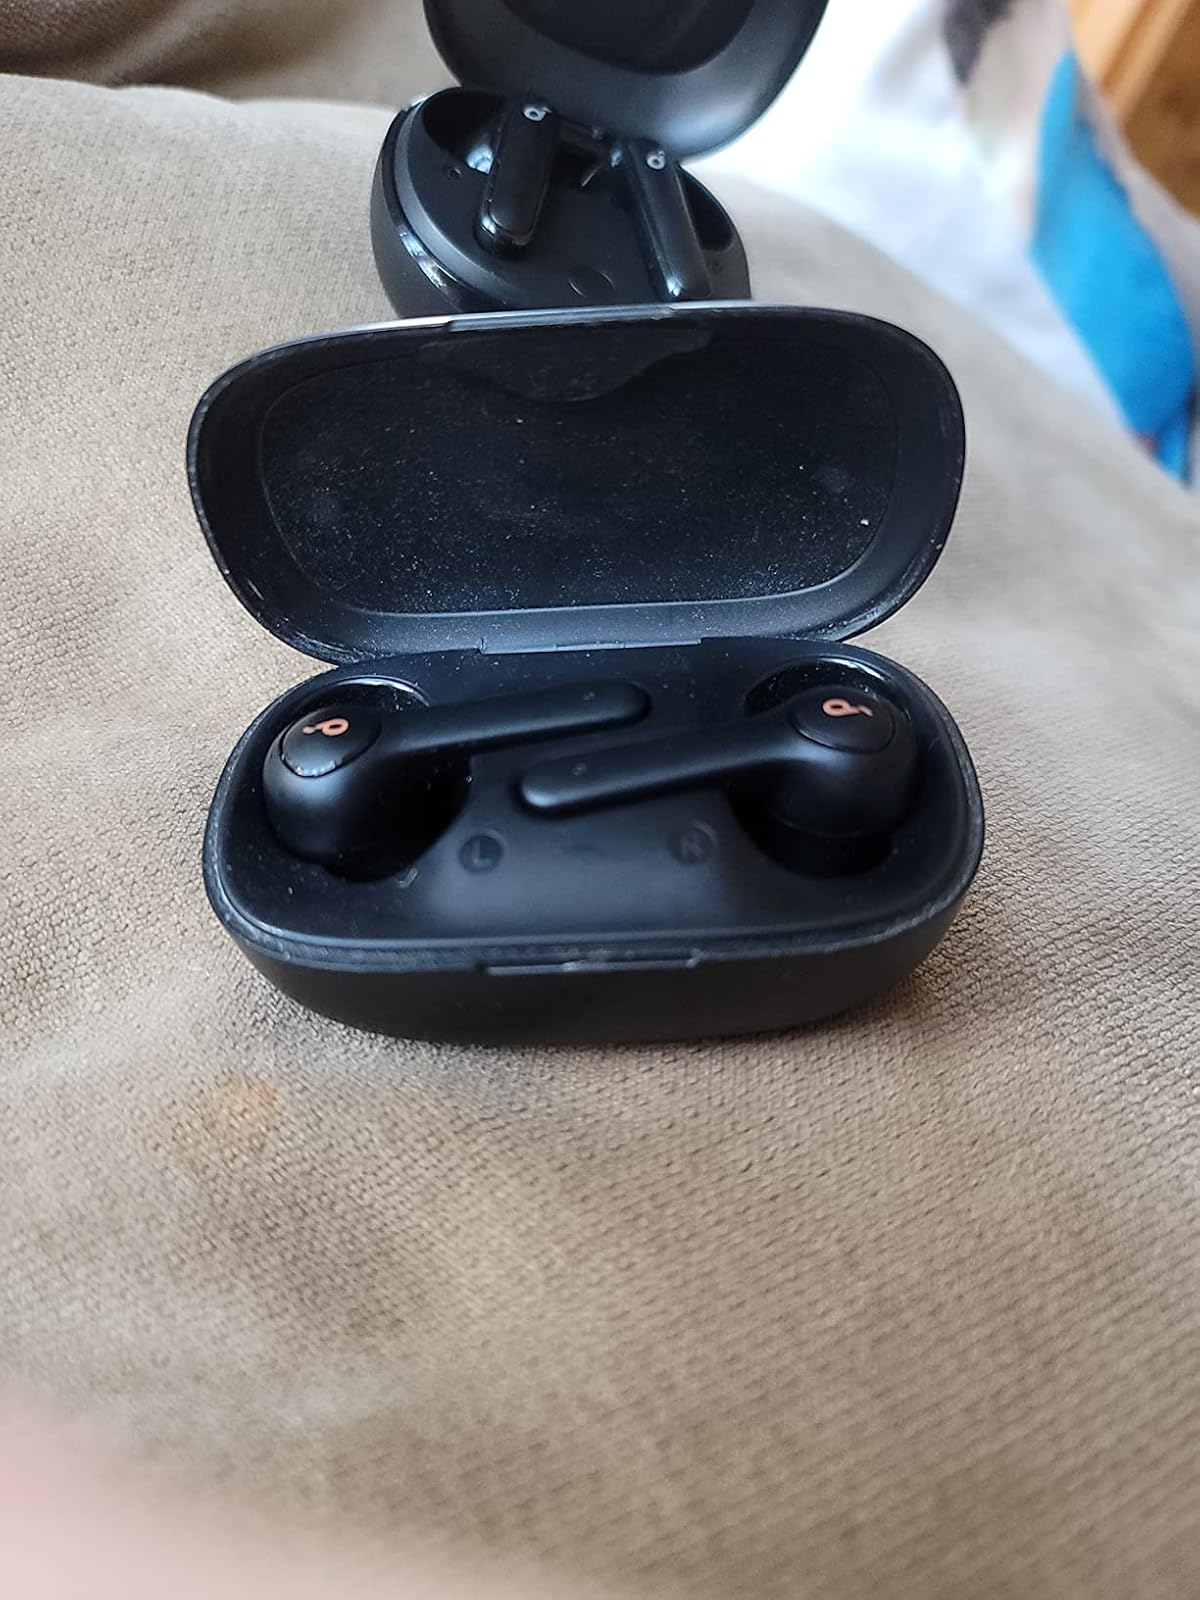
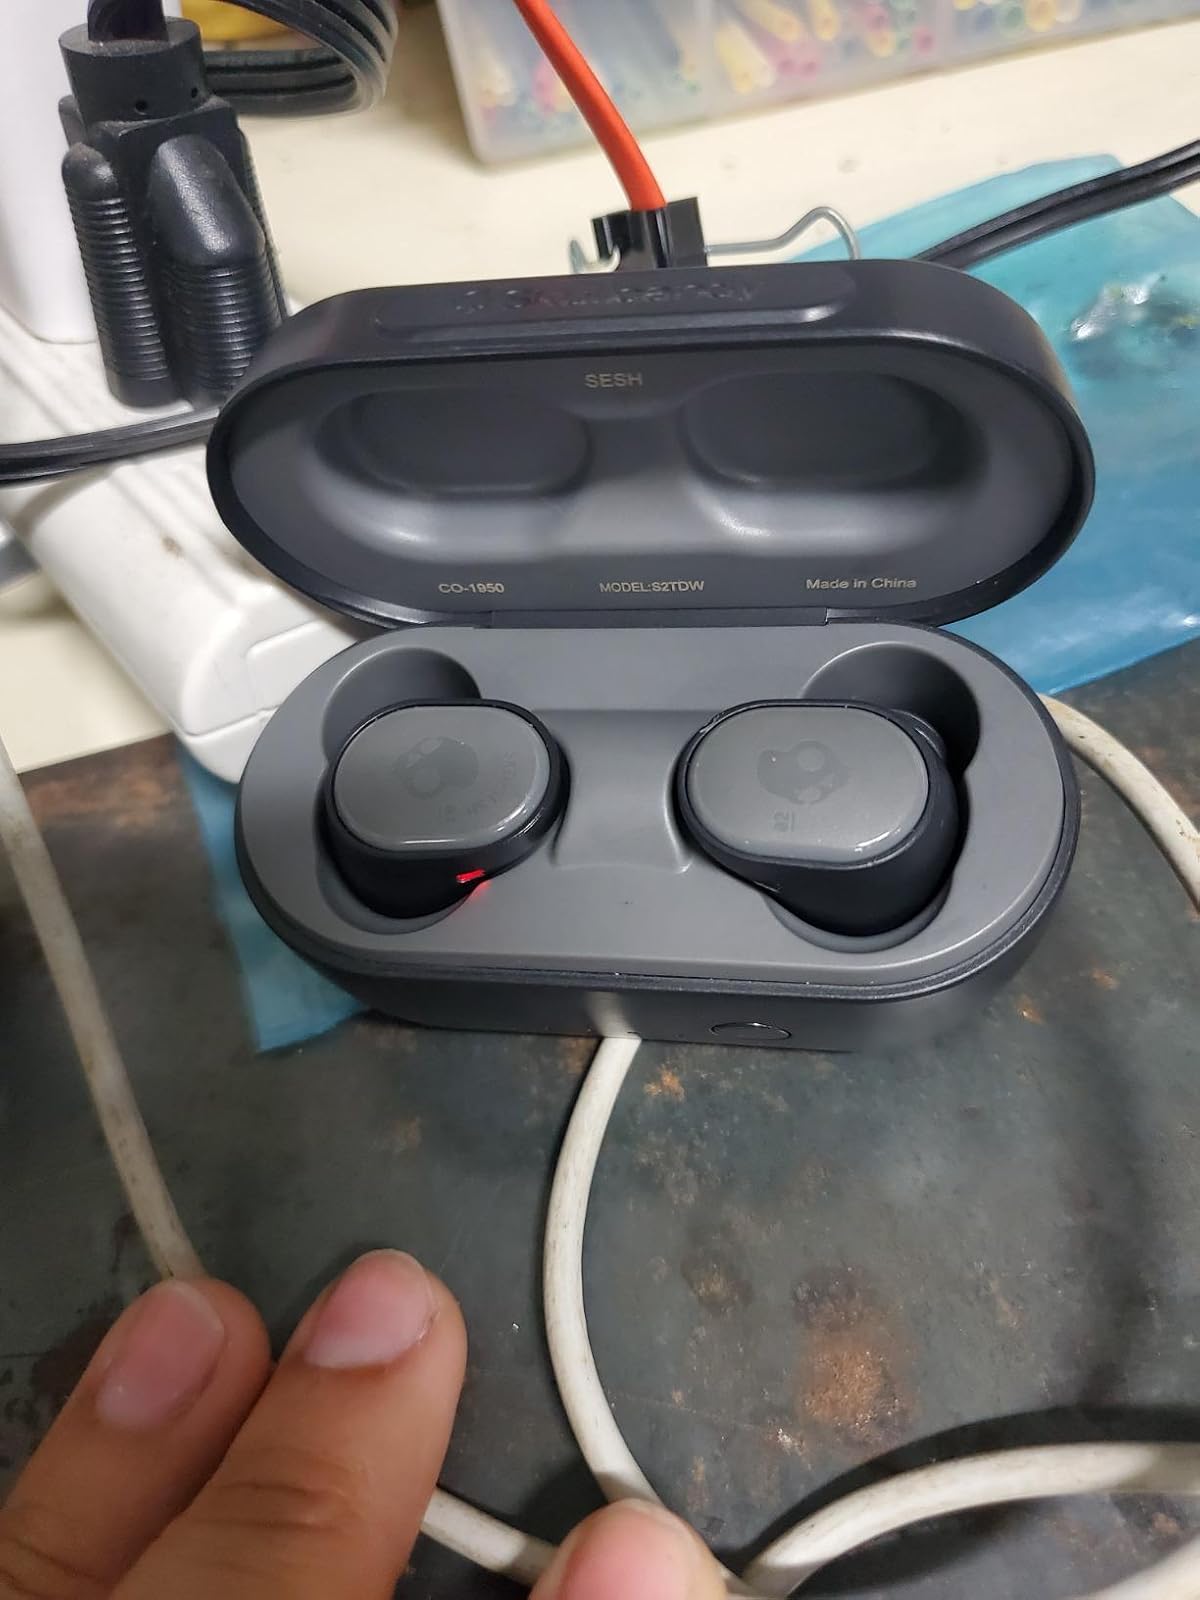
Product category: earbuds
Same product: no